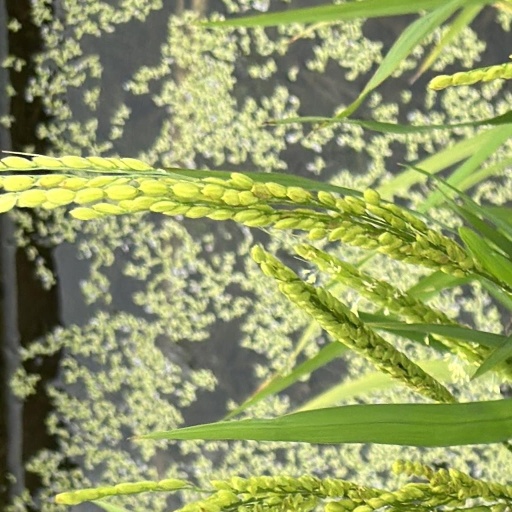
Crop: rice